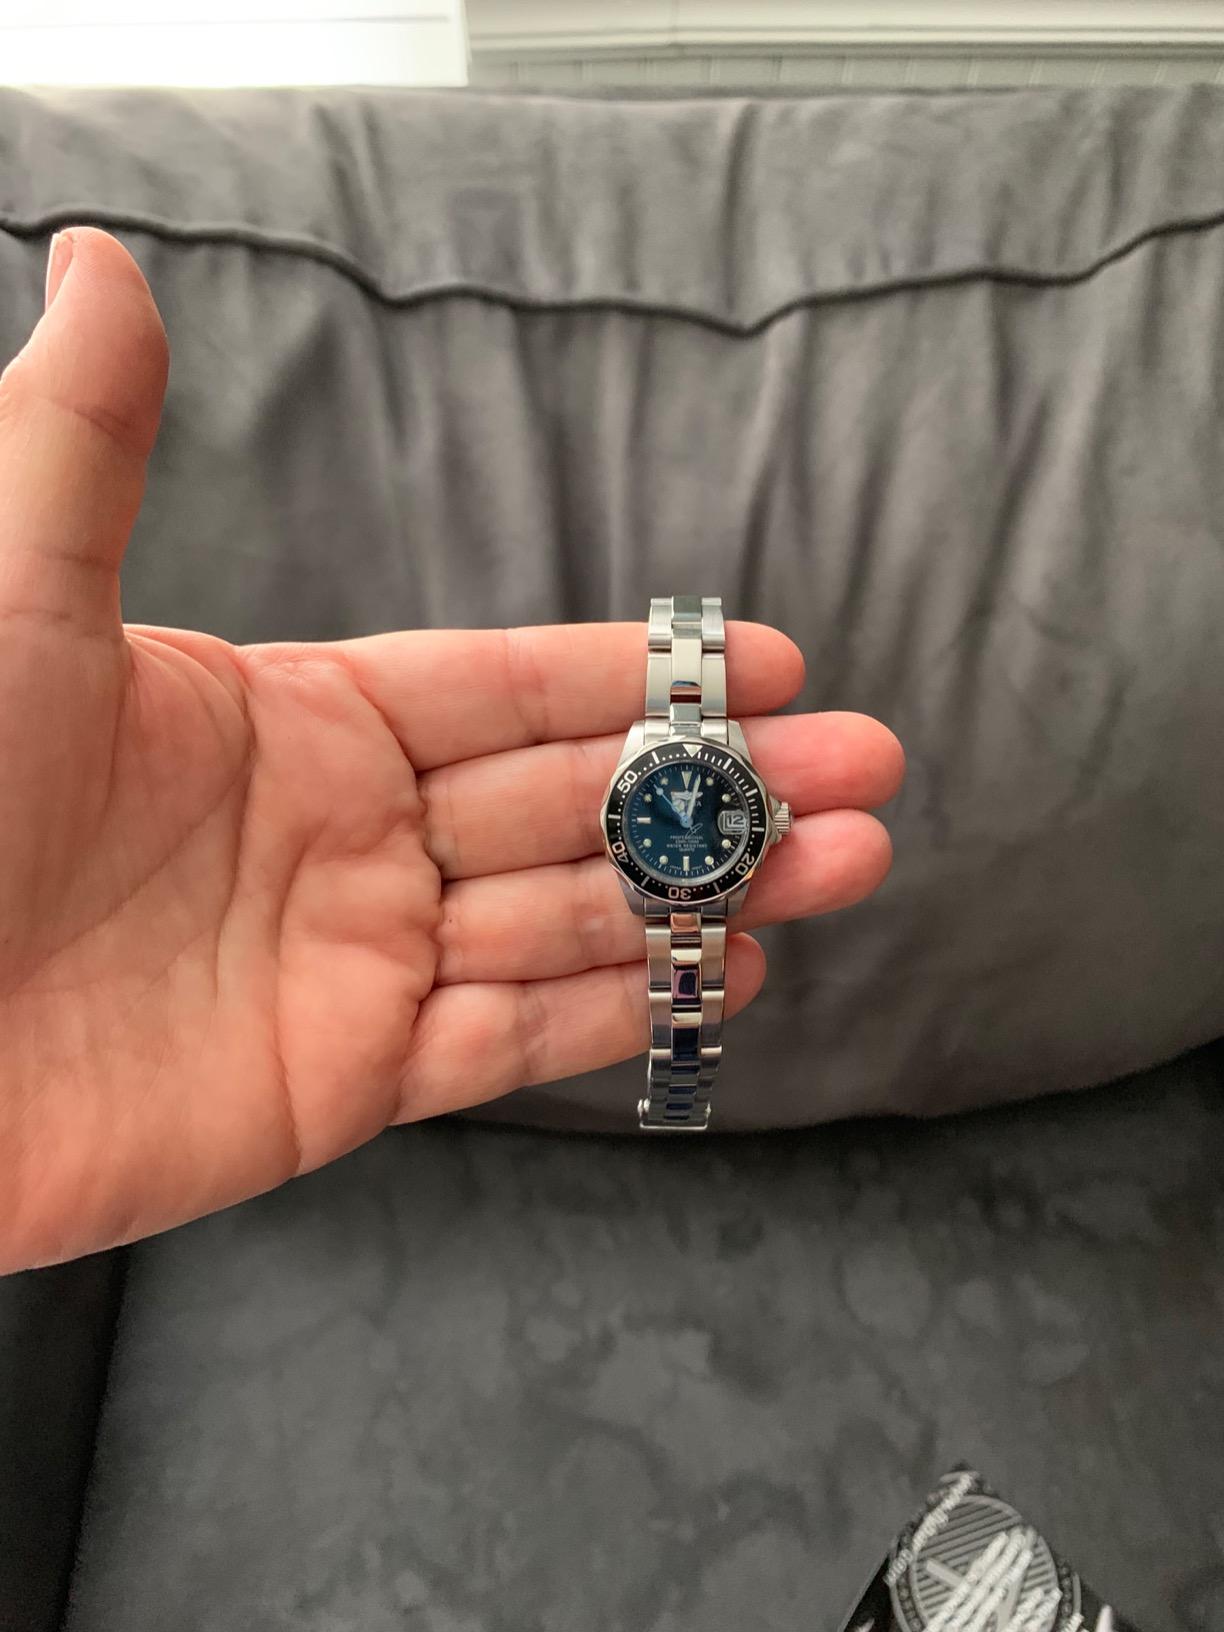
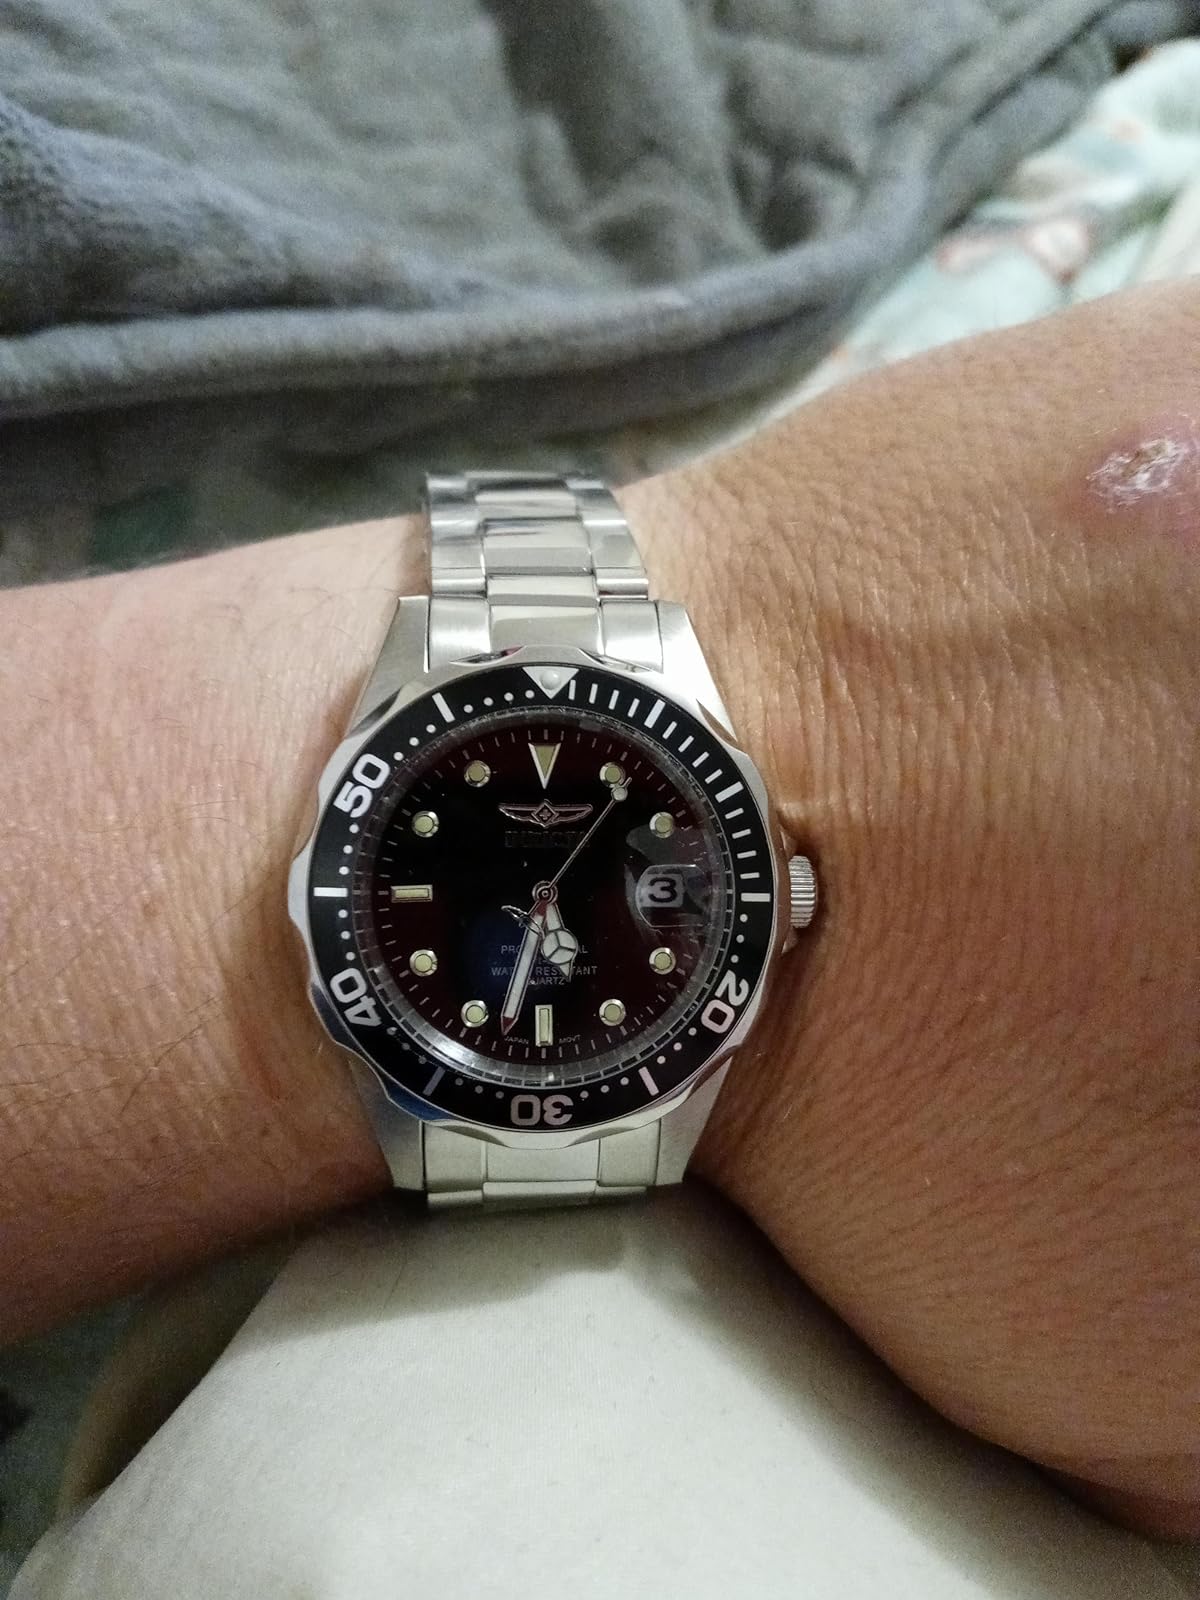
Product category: accessories_watch
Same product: yes